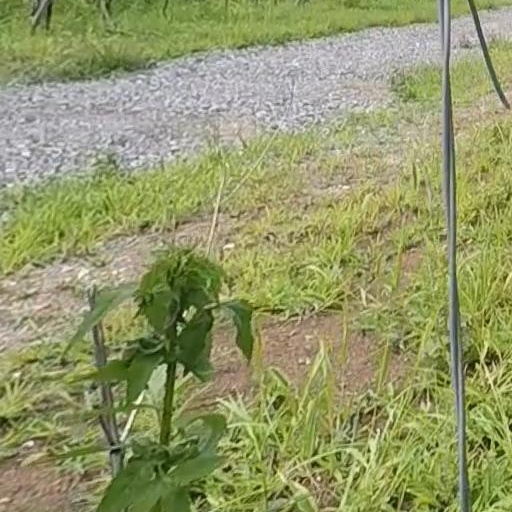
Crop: grape